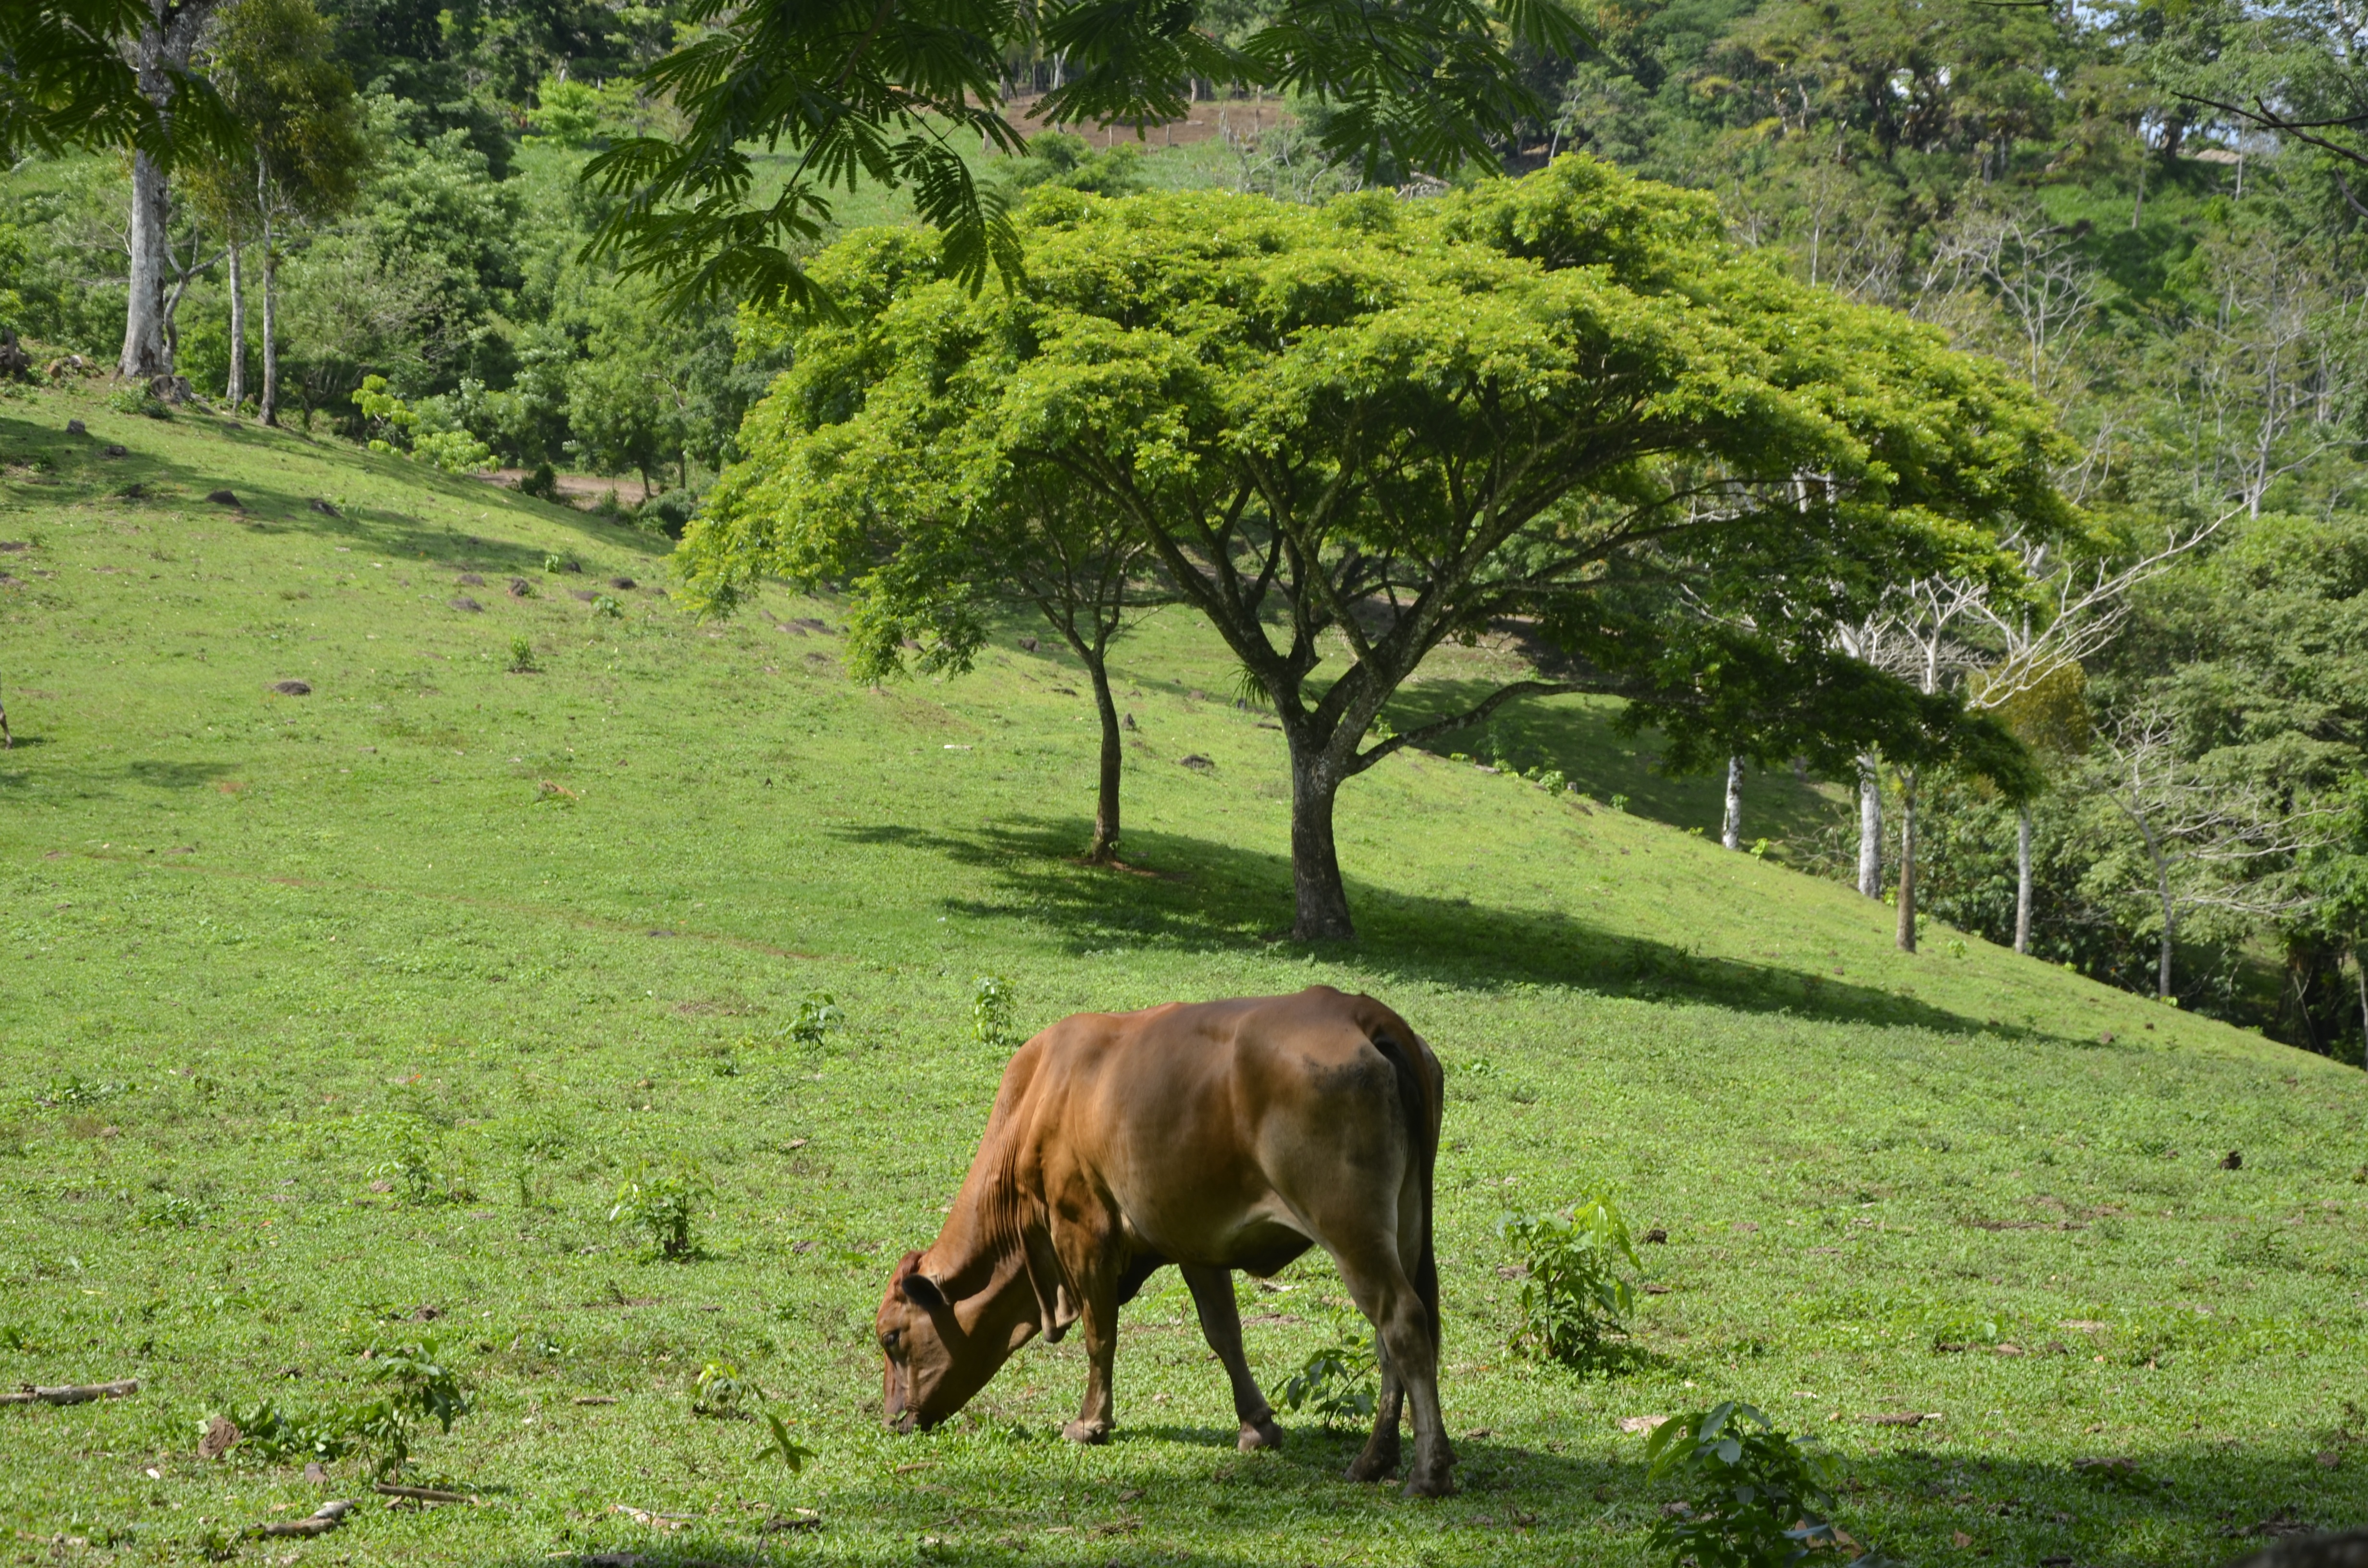
landscape, grass, field, farm, meadow, wildlife, herd, jungle, pasture, grazing, livestock, mammal, fauna, savanna, nutrition, grassland, habitat, ecosystem, rural area, animal nature, climate change, cattle like mammal